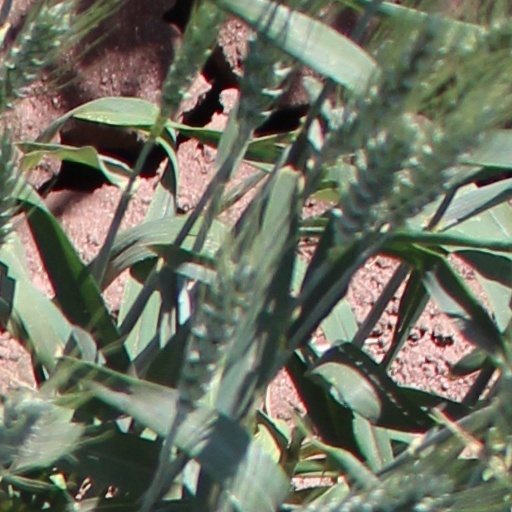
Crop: wheat